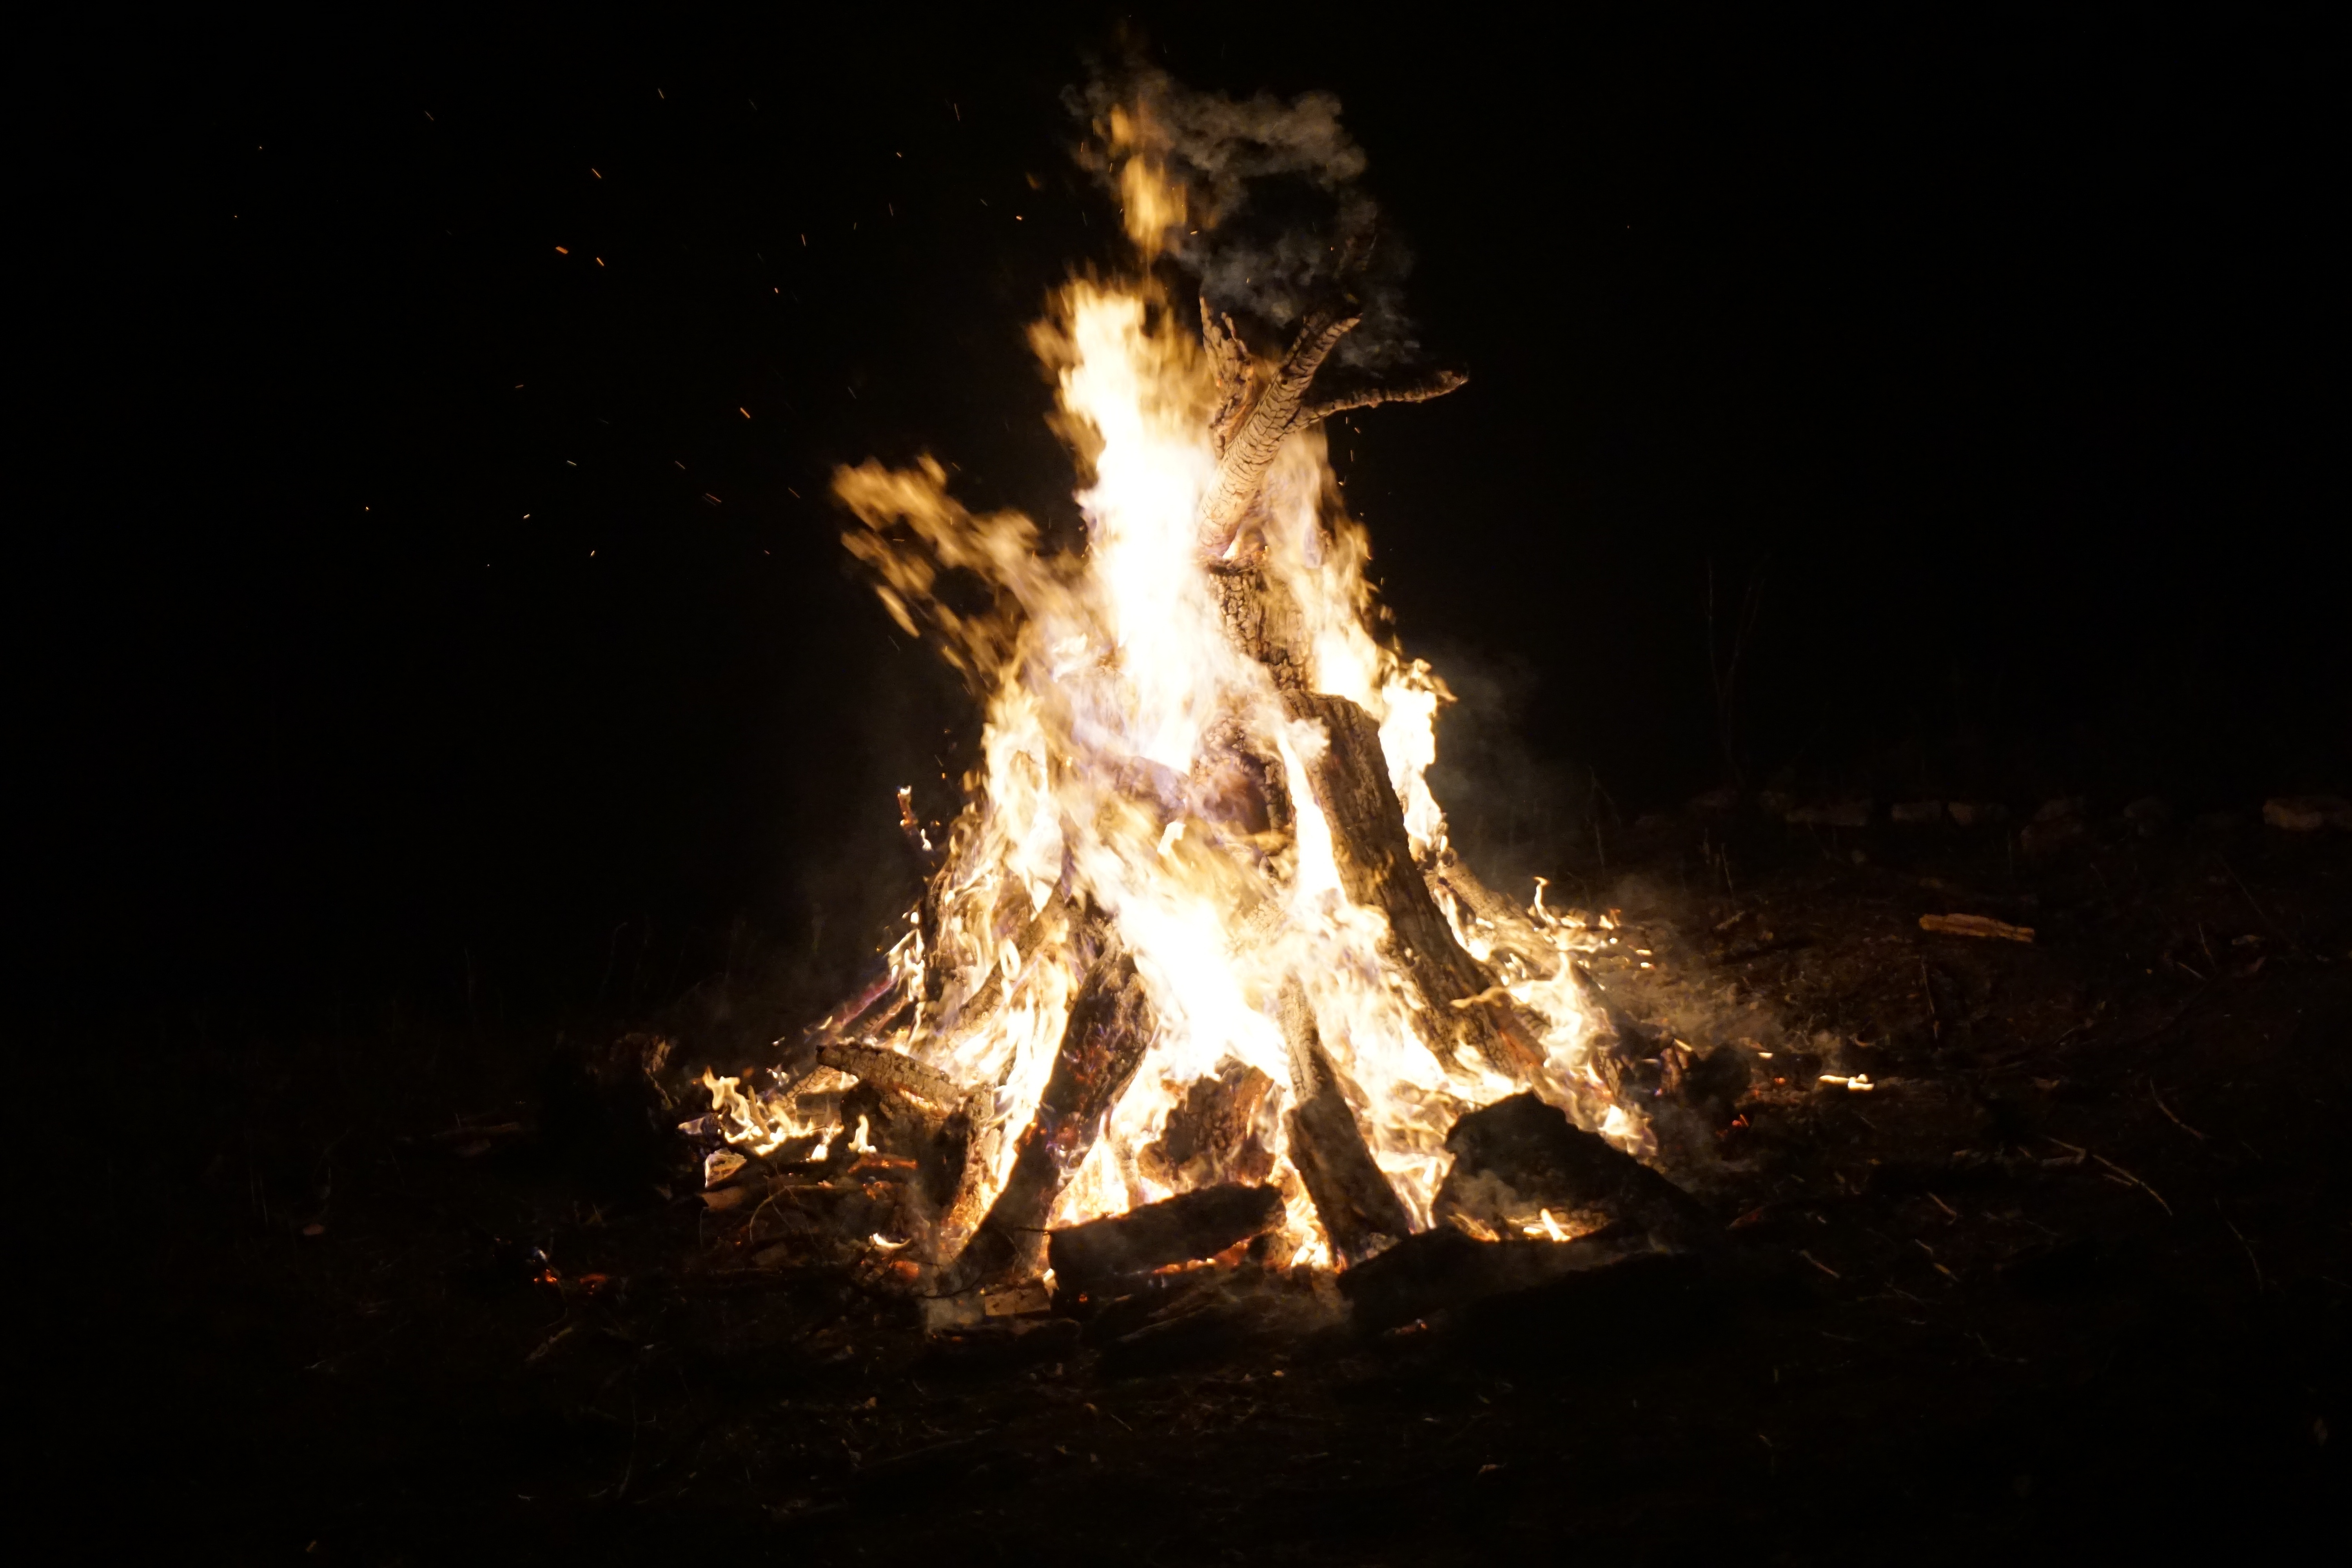
nature, forest, light, night, sparkler, flame, fire, darkness, campfire, bonfire, camp fire, outdoors, camp, summer camp